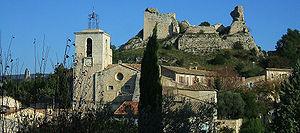
Aliénor de Comminges, fille de Bernard VIII, comte de Comminges et de Mathe de l’Isle-Jourdain. Elle était vicomtesse de Turenne, dame de Meyrargues, épouse de Guillaume III Roger de Beaufort, neveu de Clément VI et frère de Grégoire XI, mère de Raymond VIII de Turenne.